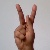
The image shows a hand gesture representing the letter 'K' in Indian Sign Language.